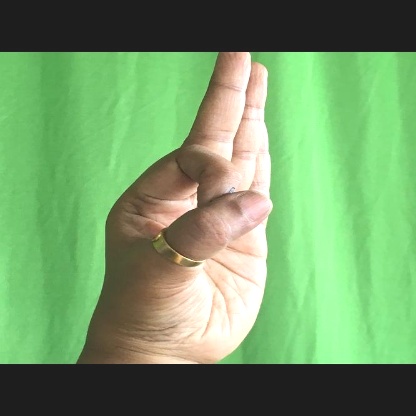
Mudra: Aralam